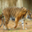
Label: tiger